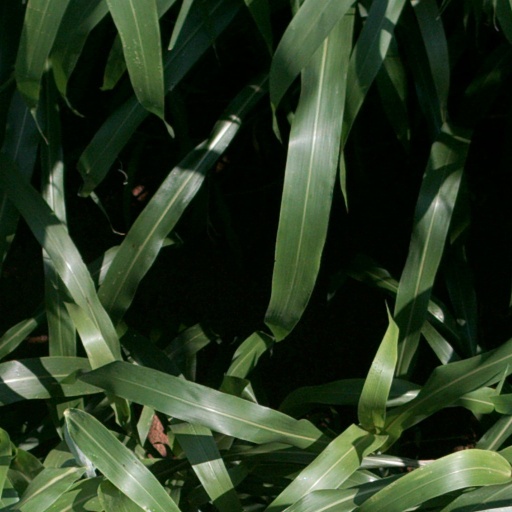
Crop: sorghum